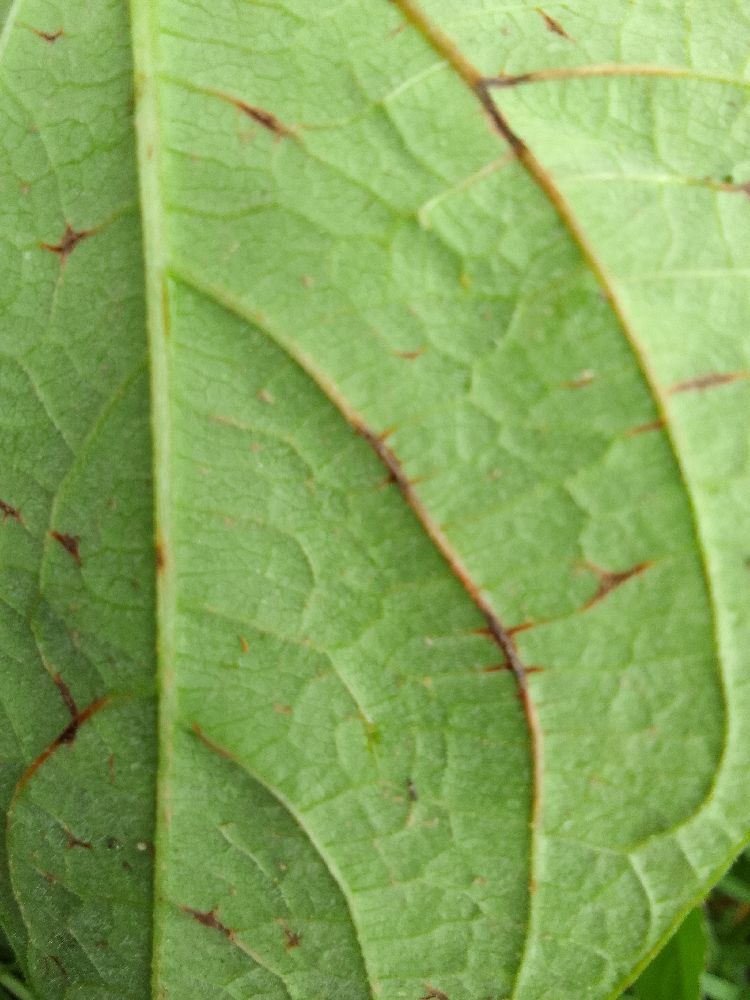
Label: anthracnose